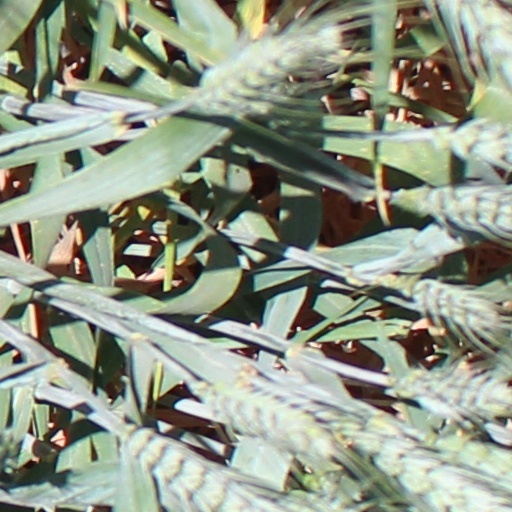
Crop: wheat